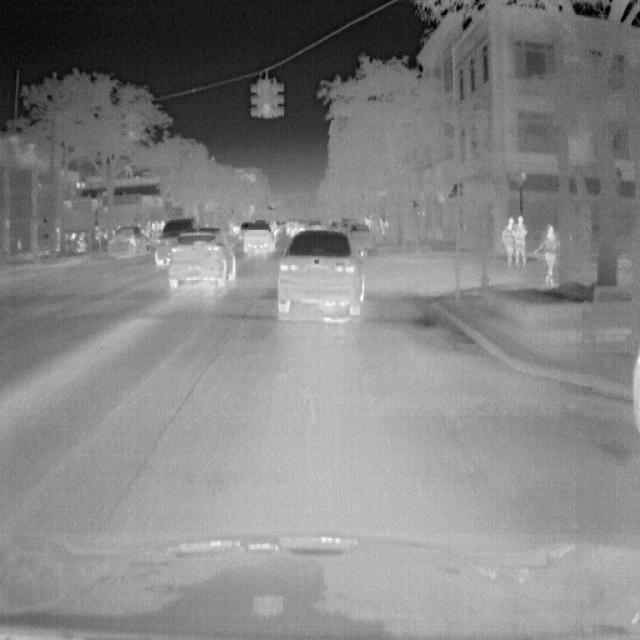
Detected objects:
label: person
label: person
label: person